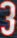
Number: 3